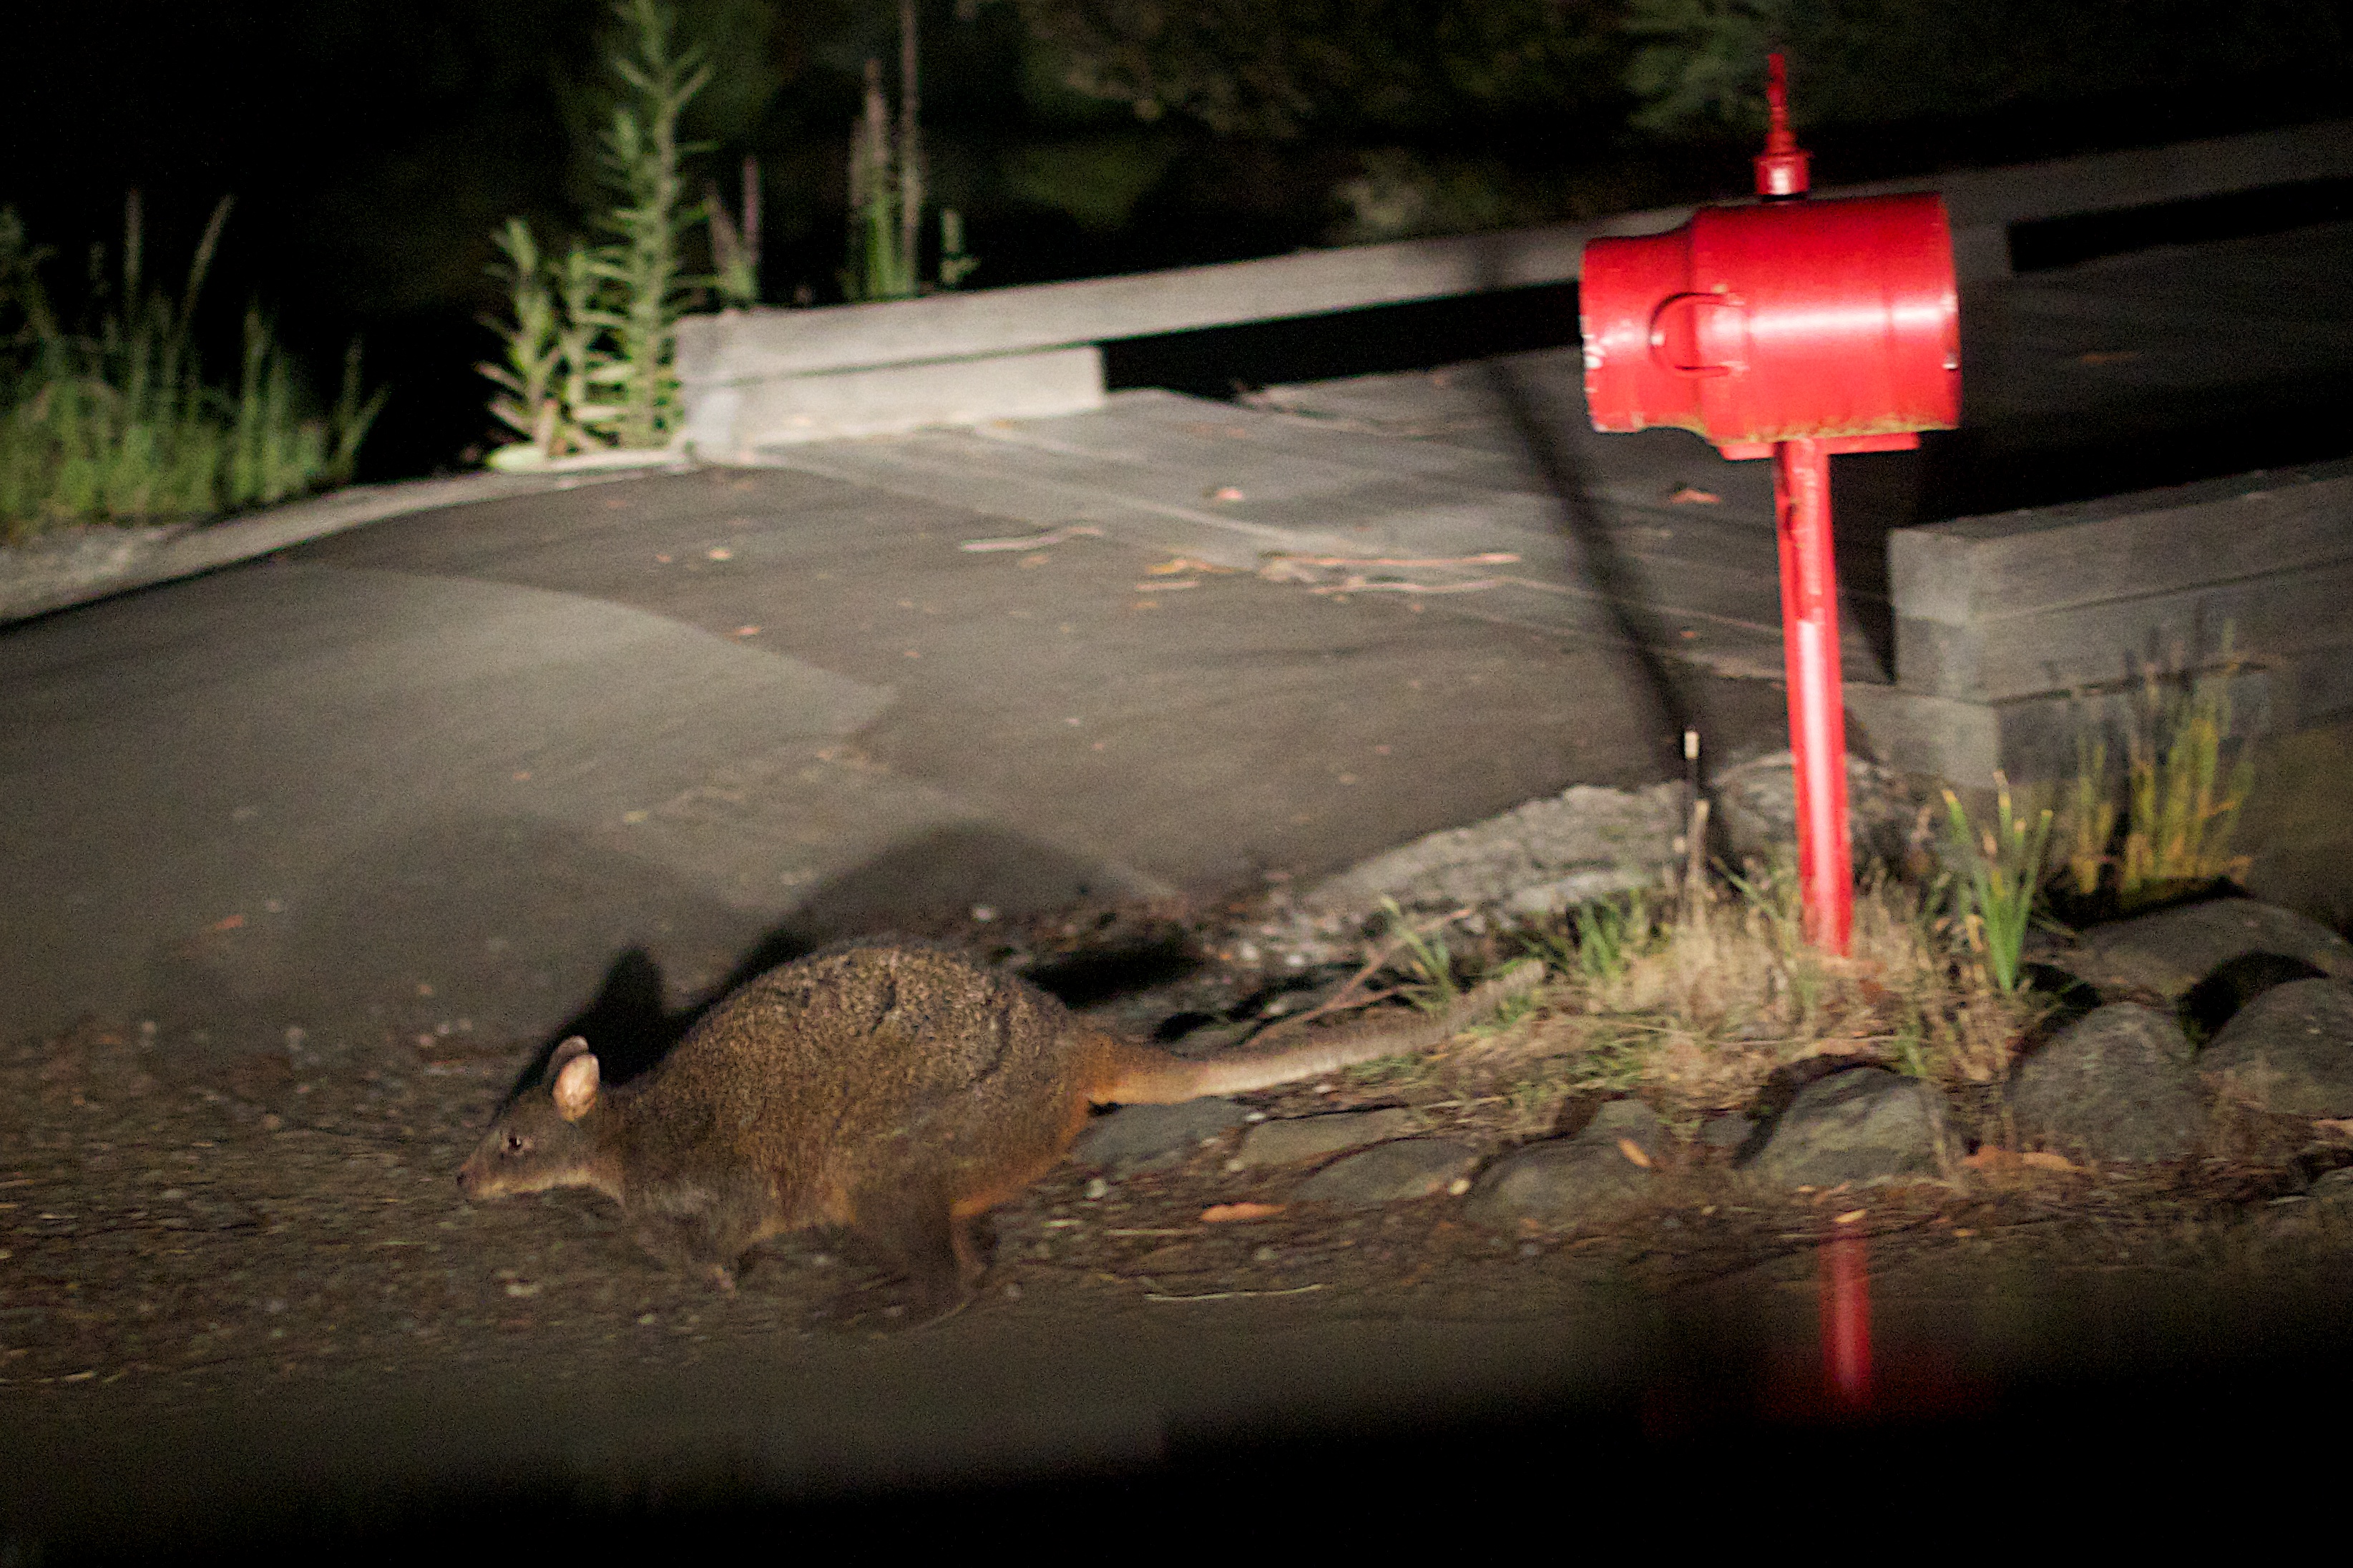
landscape, water, grass, night, fauna, snout, auodyssey